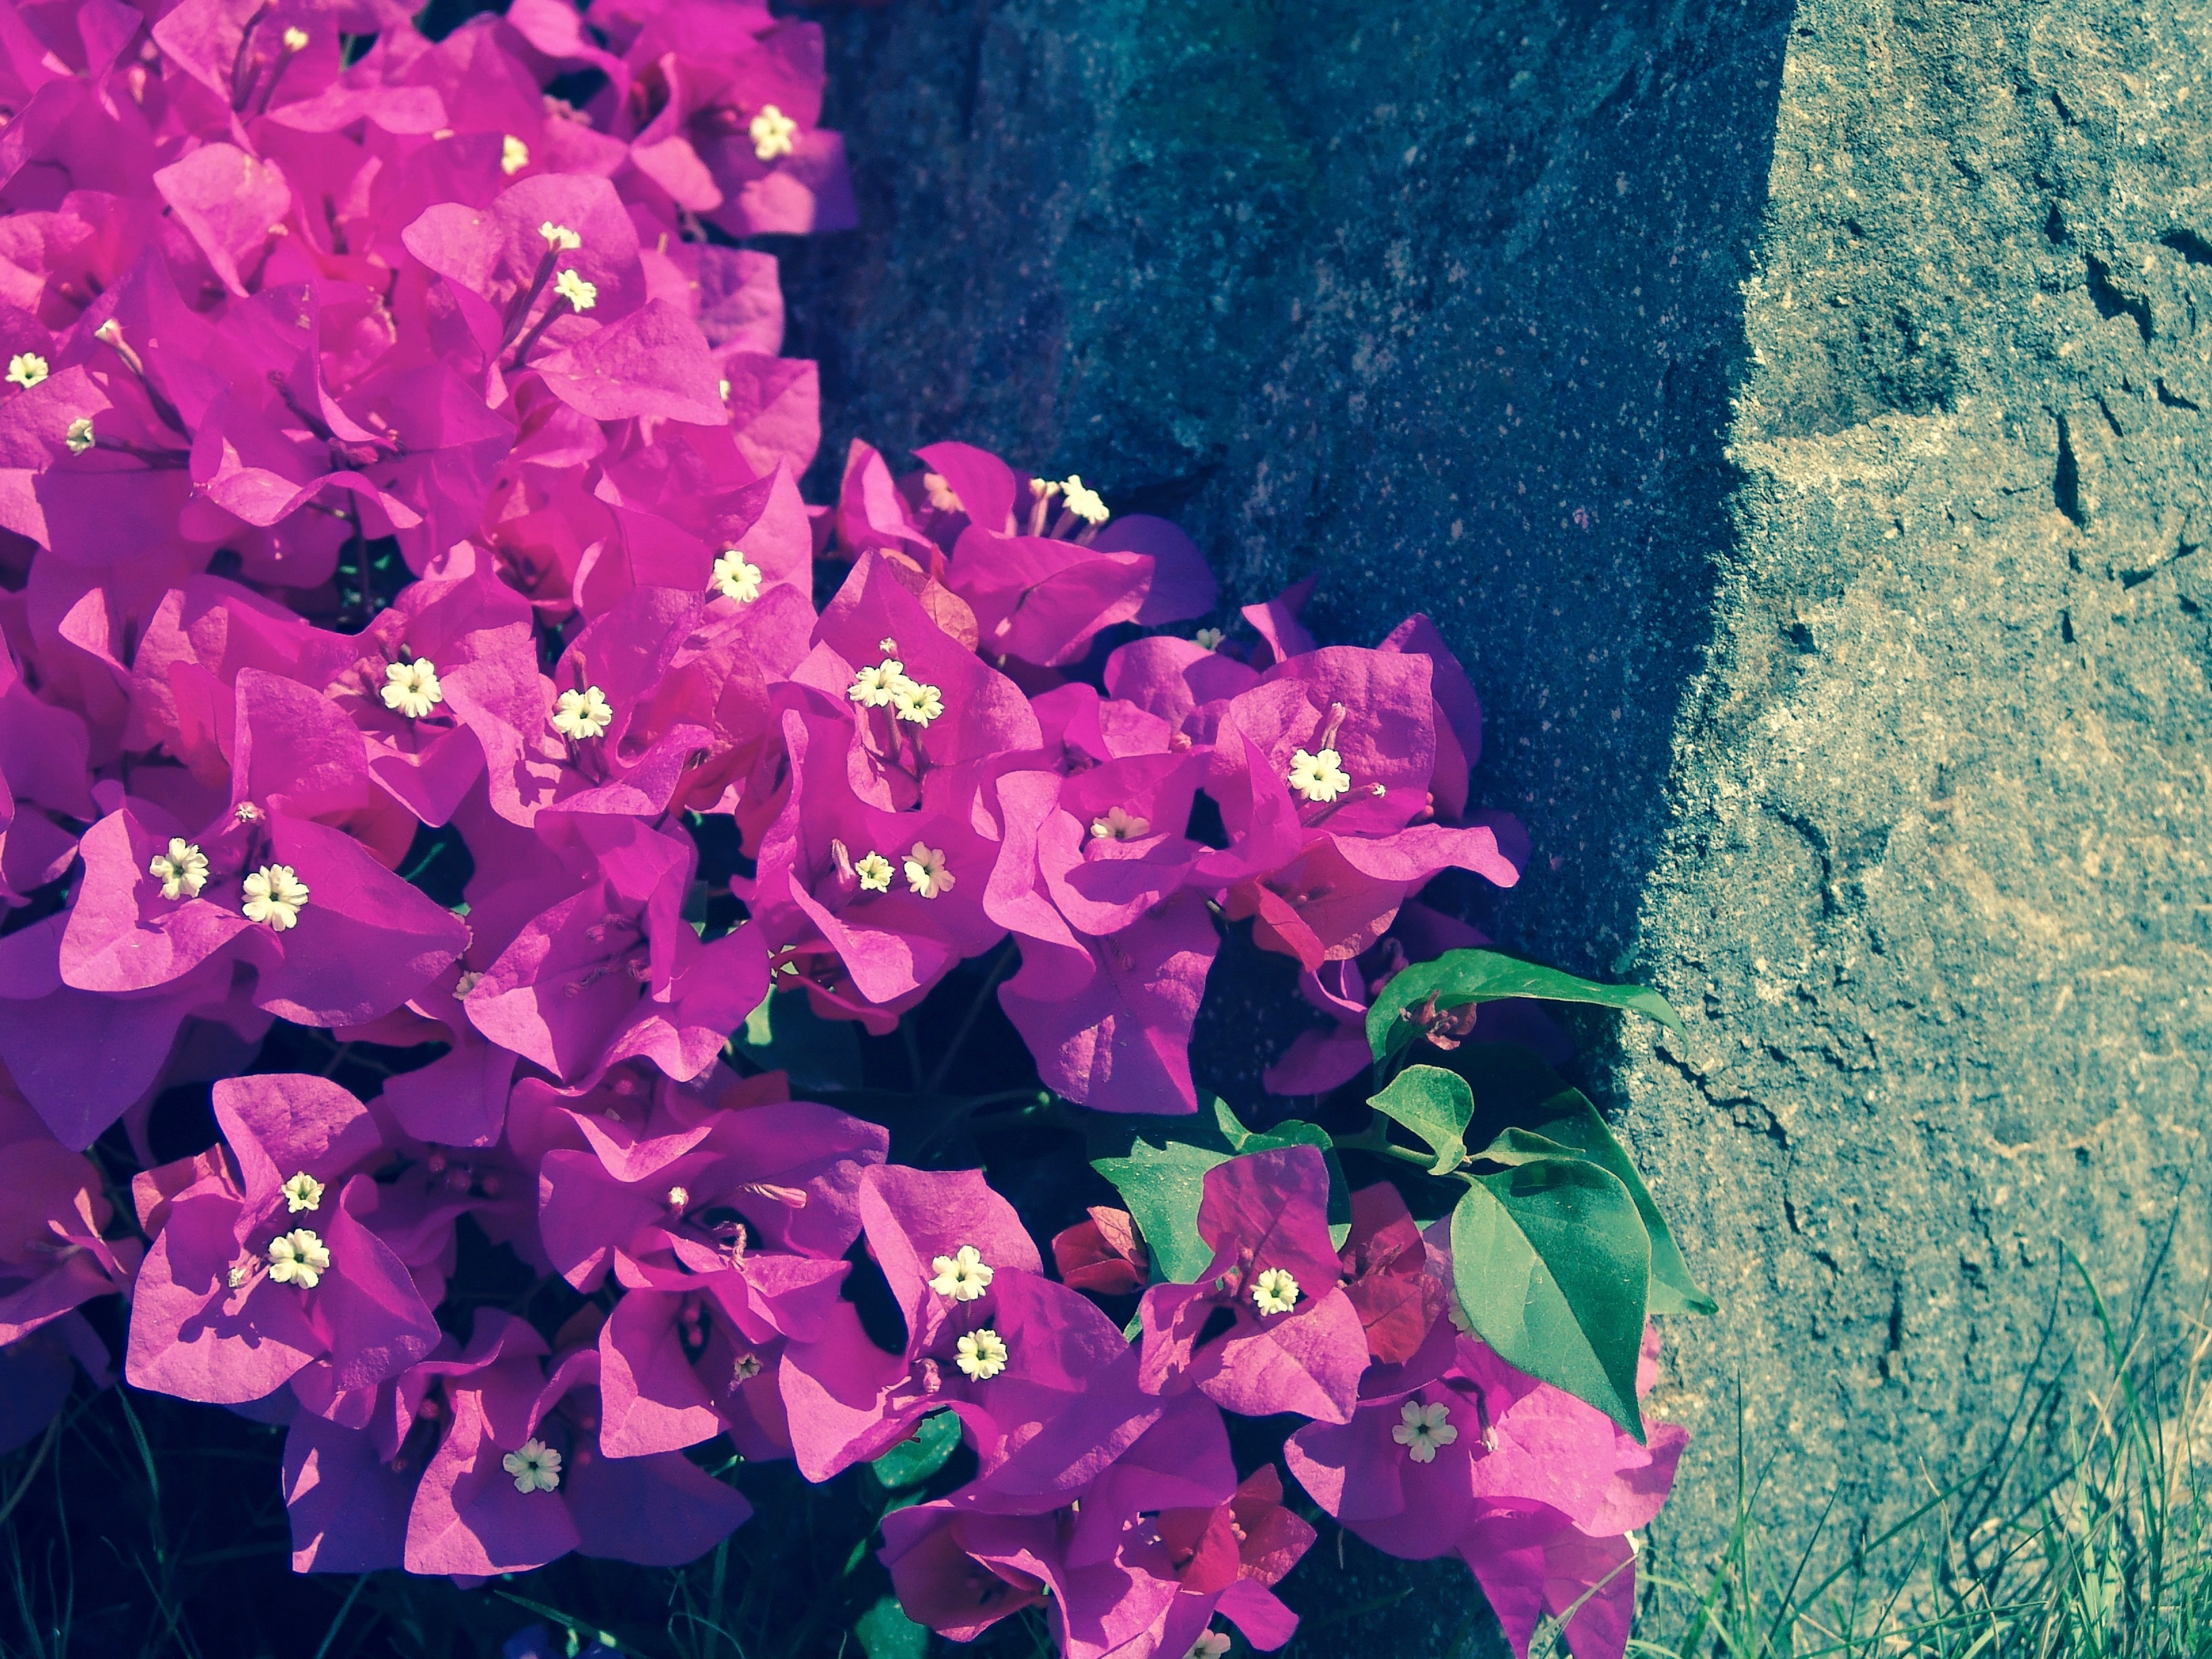
plant, leaf, flower, purple, petal, wall, summer, botany, flora, flowers, violet, macro photography, flowering plant, wallflower, hemikryptophyt, land plant